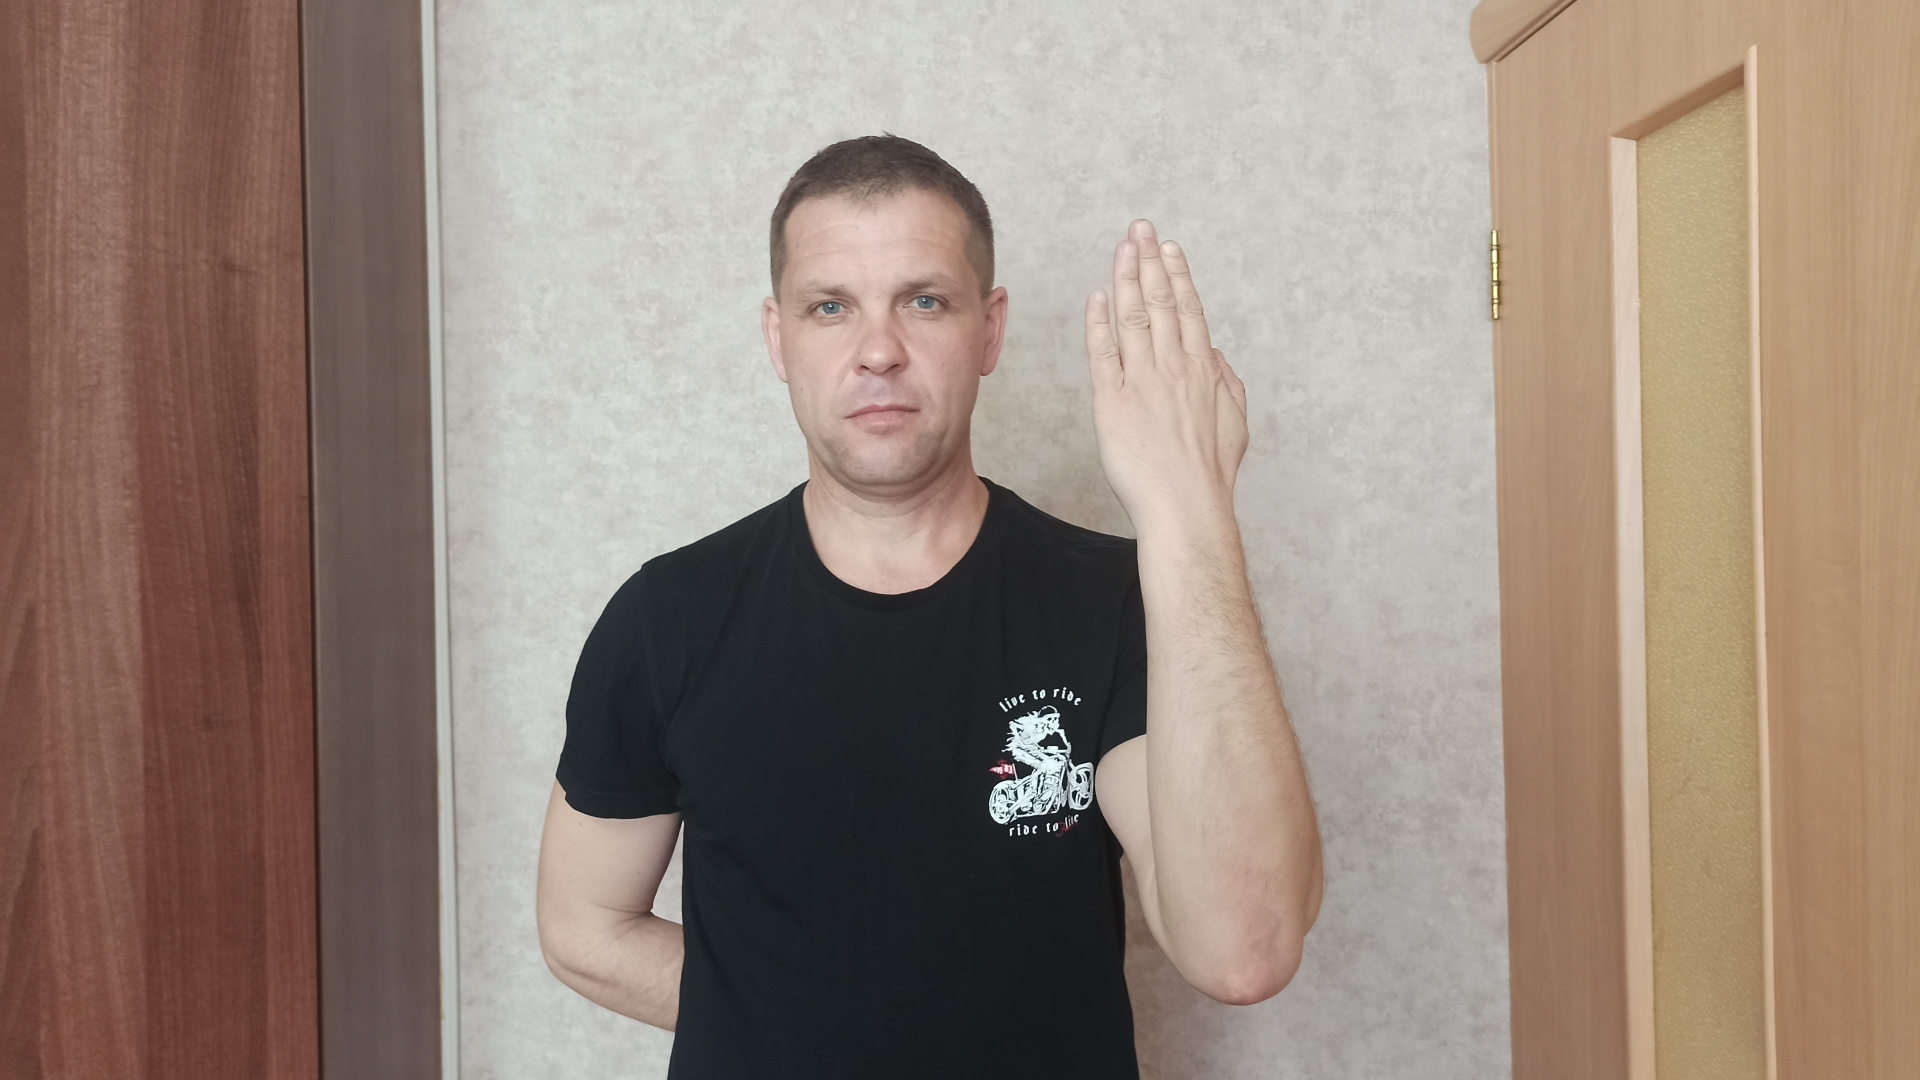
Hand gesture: stop_inverted